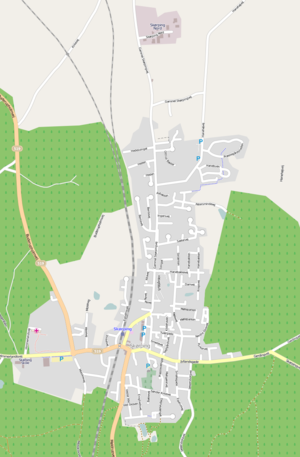
Skørping
Kort over Skørping
Skørping er en stationsby i Himmerland med 2.980 indbyggere. Byen hører til Rebild Kommune og er beliggende i Region Nordjylland. Byen ligger i den nordlige ende af Rold Skov og er næsten omgivet af skov på alle sider. Skørping har to kirker, nemlig Skørping Nykirke der ligger inde i selve byen og Skørping Kirke, der findes to kilometer mod nord i landsbyen Gammel Skørping. Begge kirker er beliggende i Skørping Sogn.